Kirby Battle Royale

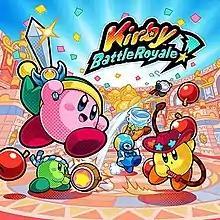

Kirby Battle Royale is a brawler multiplayer video game in the "Kirby" series. Developed by HAL Laboratory and published by Nintendo, the game was released on the Nintendo 3DS handheld game console in Europe and Japan in November 2017, and in North America in January 2018.